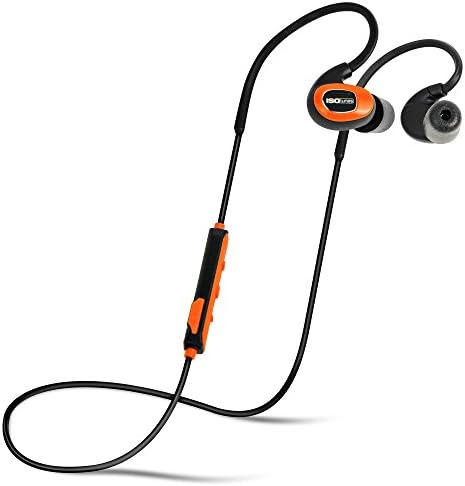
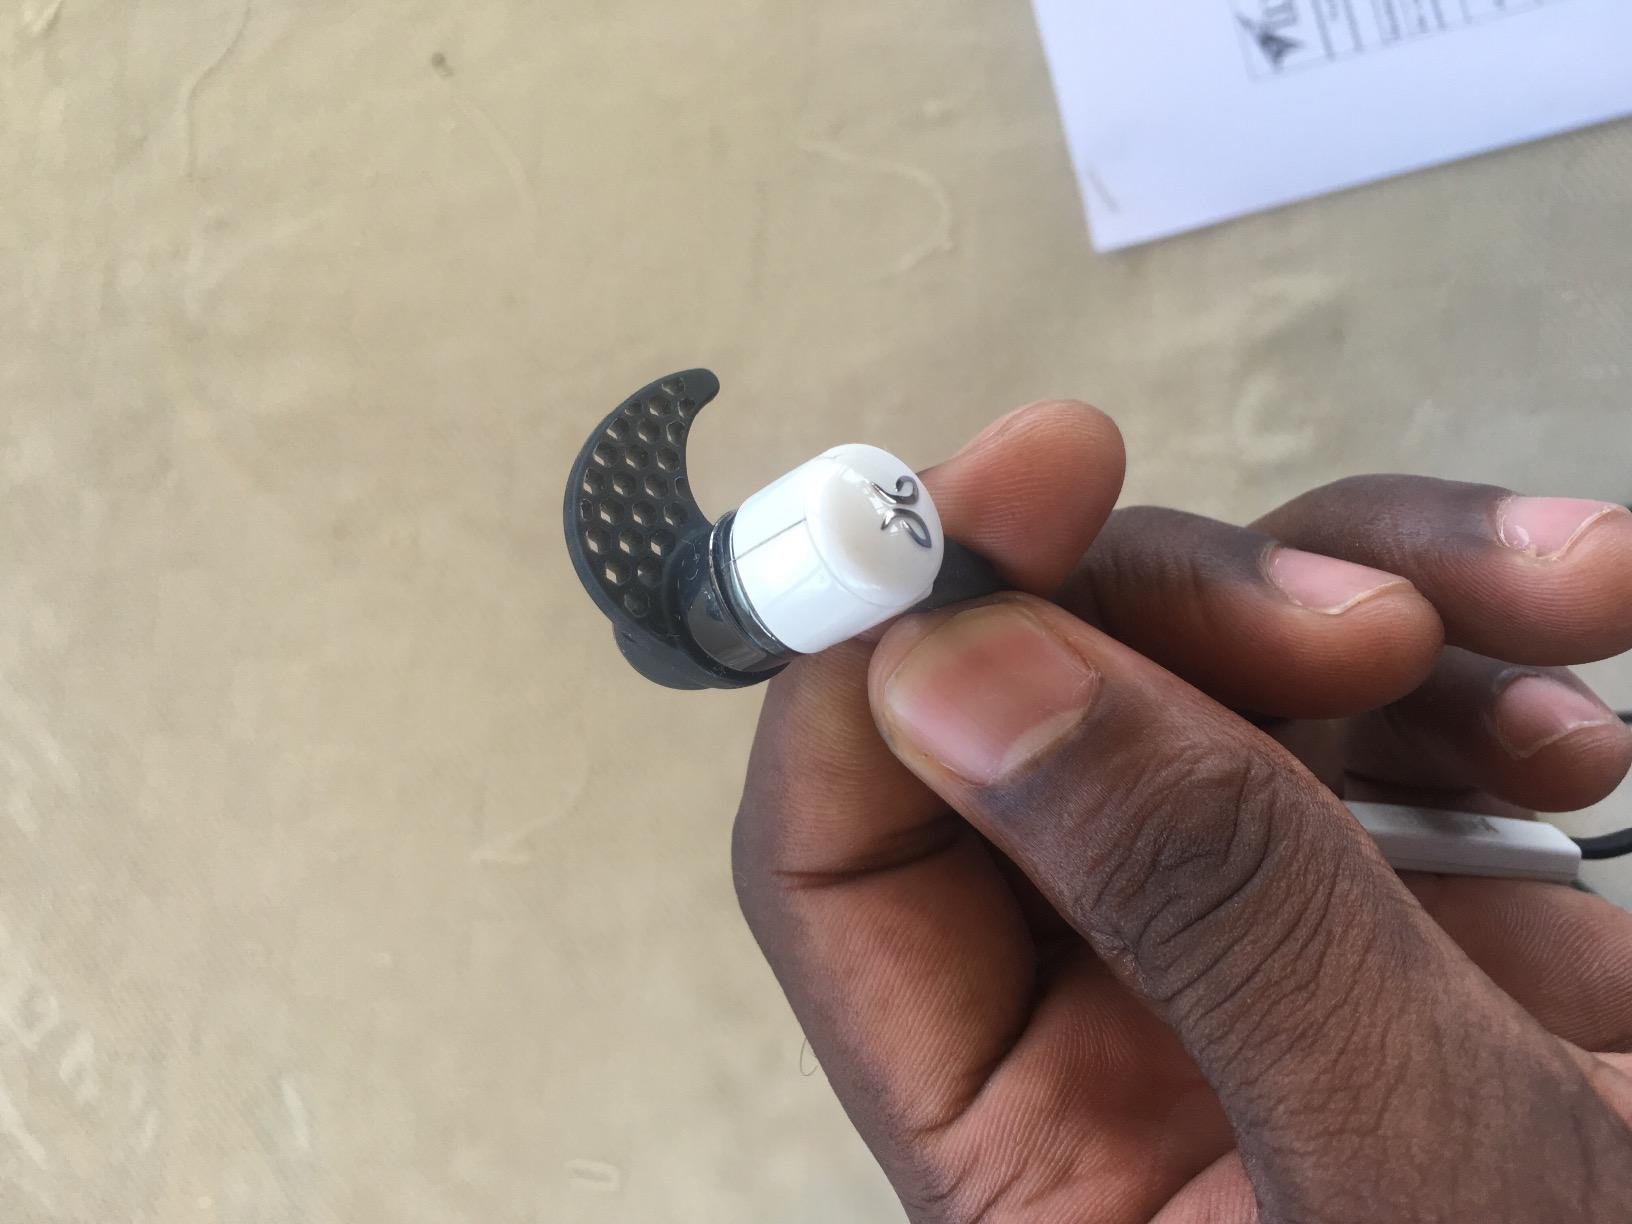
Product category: headphones
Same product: no